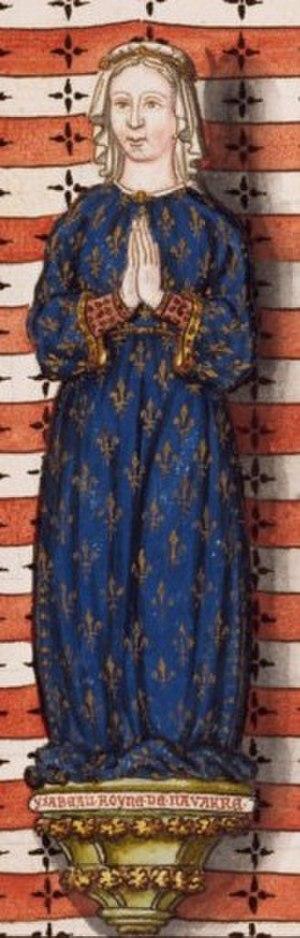
Isabeau reine de Navarre fille de Saint Louis. Détail d'un dessin de la statue d'Isabelle de France conservée dans l'église collégiale Notre-Dame de Poissy, Recueil de la collection Gaignières, Paris, BnF.
Le prieuré Saint-Louis de Poissy est un ancien monastère de dominicaines fondé à Poissy au XIVᵉ siècle, dépendant du diocèse de Chartres et de la province de Sens de 1304 à 1622 et qui fut presque totalement détruit à la suite de la Révolution française. Il n'en subsiste que la porterie qui abrite aujourd'hui le musée du Jouet.